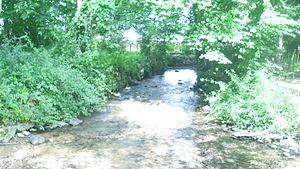
Vue de l'Orbize à Mellecey (71)
L'Orbise ou Orbize est une rivière française du département Saône-et-Loire de la région Bourgogne-Franche-Comté et un affluent de la Corne, c'est-à-dire un sous-affluent du Rhône par la Saône.
Mellecey est une commune française située dans le département de Saône-et-Loire, à environ dix kilomètres au nord-ouest de Chalon-sur-Saône en région Bourgogne-Franche-Comté.